Maanthrikam

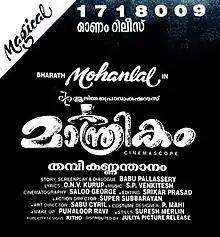

Maanthrikam is a 1995 Indian Malayalam-language action comedy film produced and directed by Thampi Kannanthanam and written by Babu Pallassery. It stars Mohanlal, Raghuvaran, Jagadish, Priya Raman, Hemanth Ravan and Rajan P. Dev. Filmed by Saloo George and edited by A. Sreekar Prasad; S. P. Venkatesh provided the music. The film was dubbed in Tamil as "Raanuvam" and in Telugu as "Army Commander". It marked the Malayalam debut of actress Vineetha.